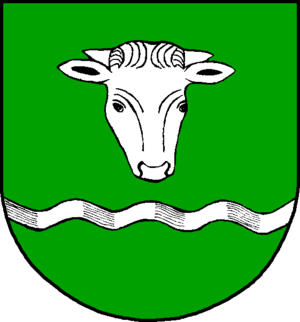
Bullenkuhlen
Coat of arms of Bullenkuhlen
Bullenkuhlen er en by og en kommune i det nordlige Tyskland, beliggende i Amt Rantzau under Kreis Pinneberg. Kreis Pinneberg ligger i den sydlige del af delstaten Slesvig-Holsten.